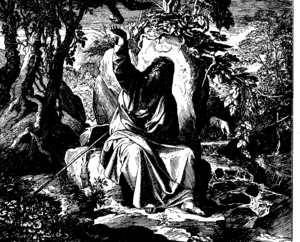
Gravure en bois pour «Die Bibel in Bildern», 1860."